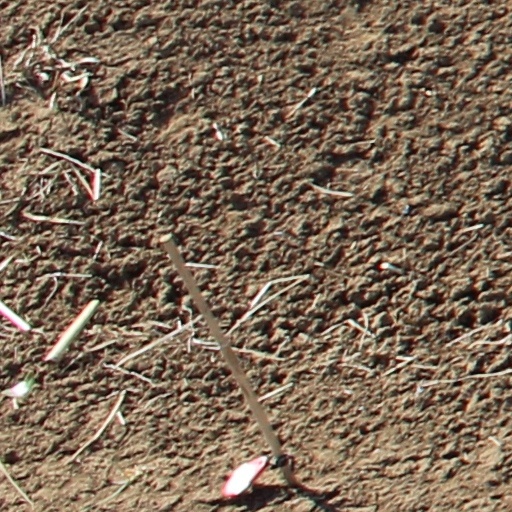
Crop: wheat